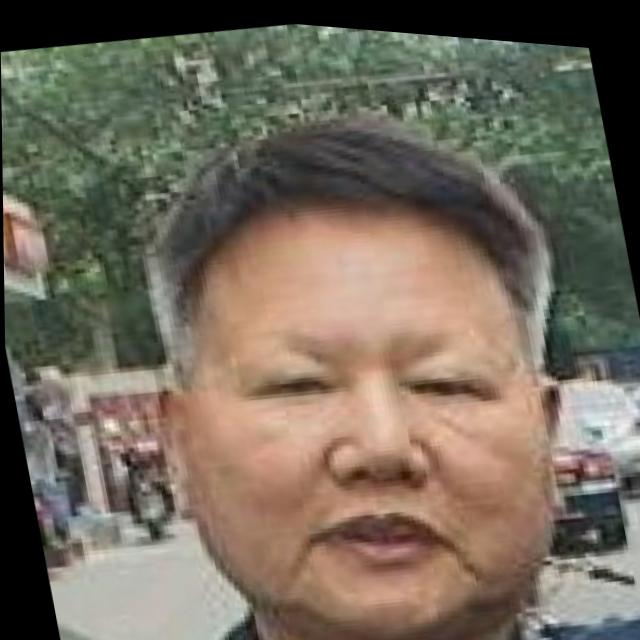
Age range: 65+